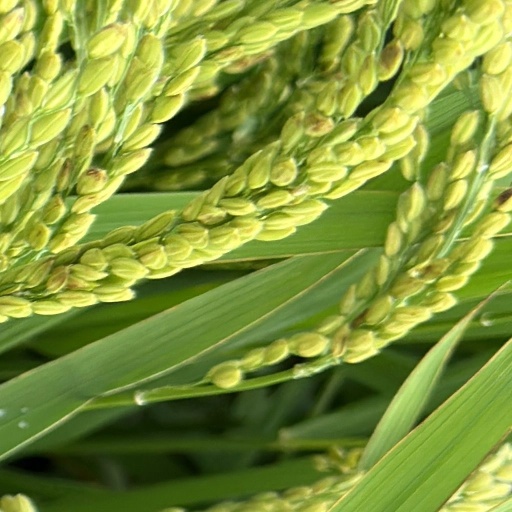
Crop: rice